Miami Connection

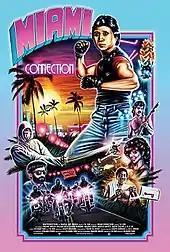
Re-release poster by Drafthouse Films.

The film opened in August 1988 in eight theaters in Greater Orlando and was also screened in Daytona Beach and Melbourne, Florida. The film also opened in West Germany. Kim said "I was so excited, and I had no doubt that we would pack every theater and it would be a blockbuster." Instead, "Miami Connection" had a poor critical reception and its run in theaters ended after three weeks. The "Orlando Sentinel" called it the worst film of 1988. The film had a cost of about $1 million and almost bankrupted Kim.